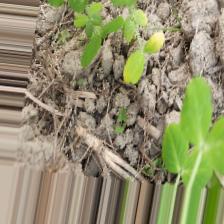
Label: Ascochyta blight